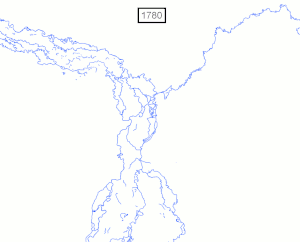
Le réseau fluvial de Leipzig est un réseau fluvial situé à Leipzig en Allemagne. La ville de Leipzig se situe dans un bassin au confluent de l'Elster blanche, de la Pleiße et de la Parthe. Du fait de nombreuses crues faisant de Leipzig une zone inondable dans la forêt alluviale, de nombreux chenaux et lits de dérivations sont créés au cours du temps pour minimiser le lit majeur des rivières et ainsi en faire une zone habitable. Un système de chenaux anastomosés complexe formant un delta intérieur a ainsi vu le jour.